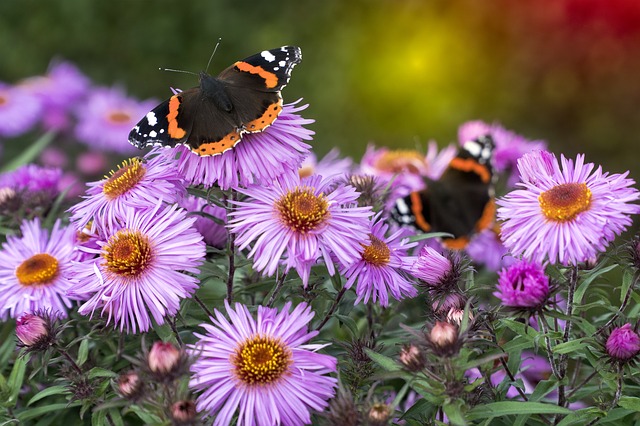
Label: butterfly